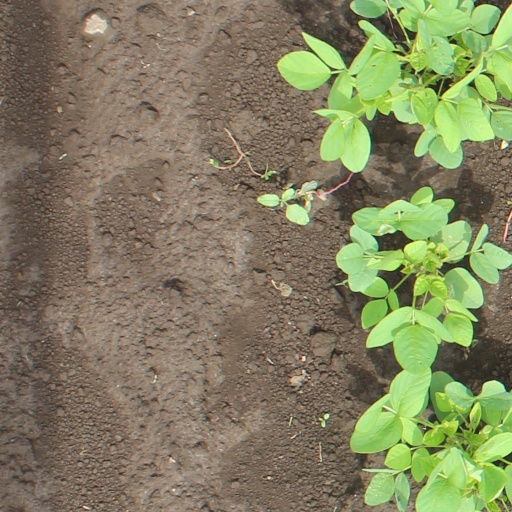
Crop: soybean